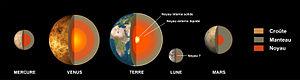
Noyaux de la Lune et des planètes telluriques du système solaire.
Le noyau d'une planète est, quand il existe, la partie centrale sphérique au cœur de sa structure, composée d'une phase dense, a priori métallique.
Une planète tellurique, en opposition aux planètes gazeuses, est une planète composée essentiellement de roches et de métal qui possède en général trois enveloppes concentriques. Sa surface est solide et composée principalement de matériaux non volatils, généralement des roches silicatées et du fer métallique. Sa densité est donc relativement élevée, comprise entre 4 et 5,7.